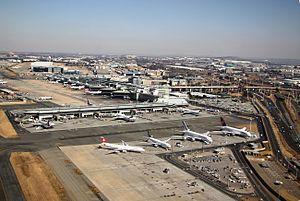
LAM - Mozambique Airlines, S.A. est la principale compagnie aérienne du Mozambique. Créée en 1980, LAM succède à la DETA, une compagnie aérienne coloniale portugaise créée en 1936.